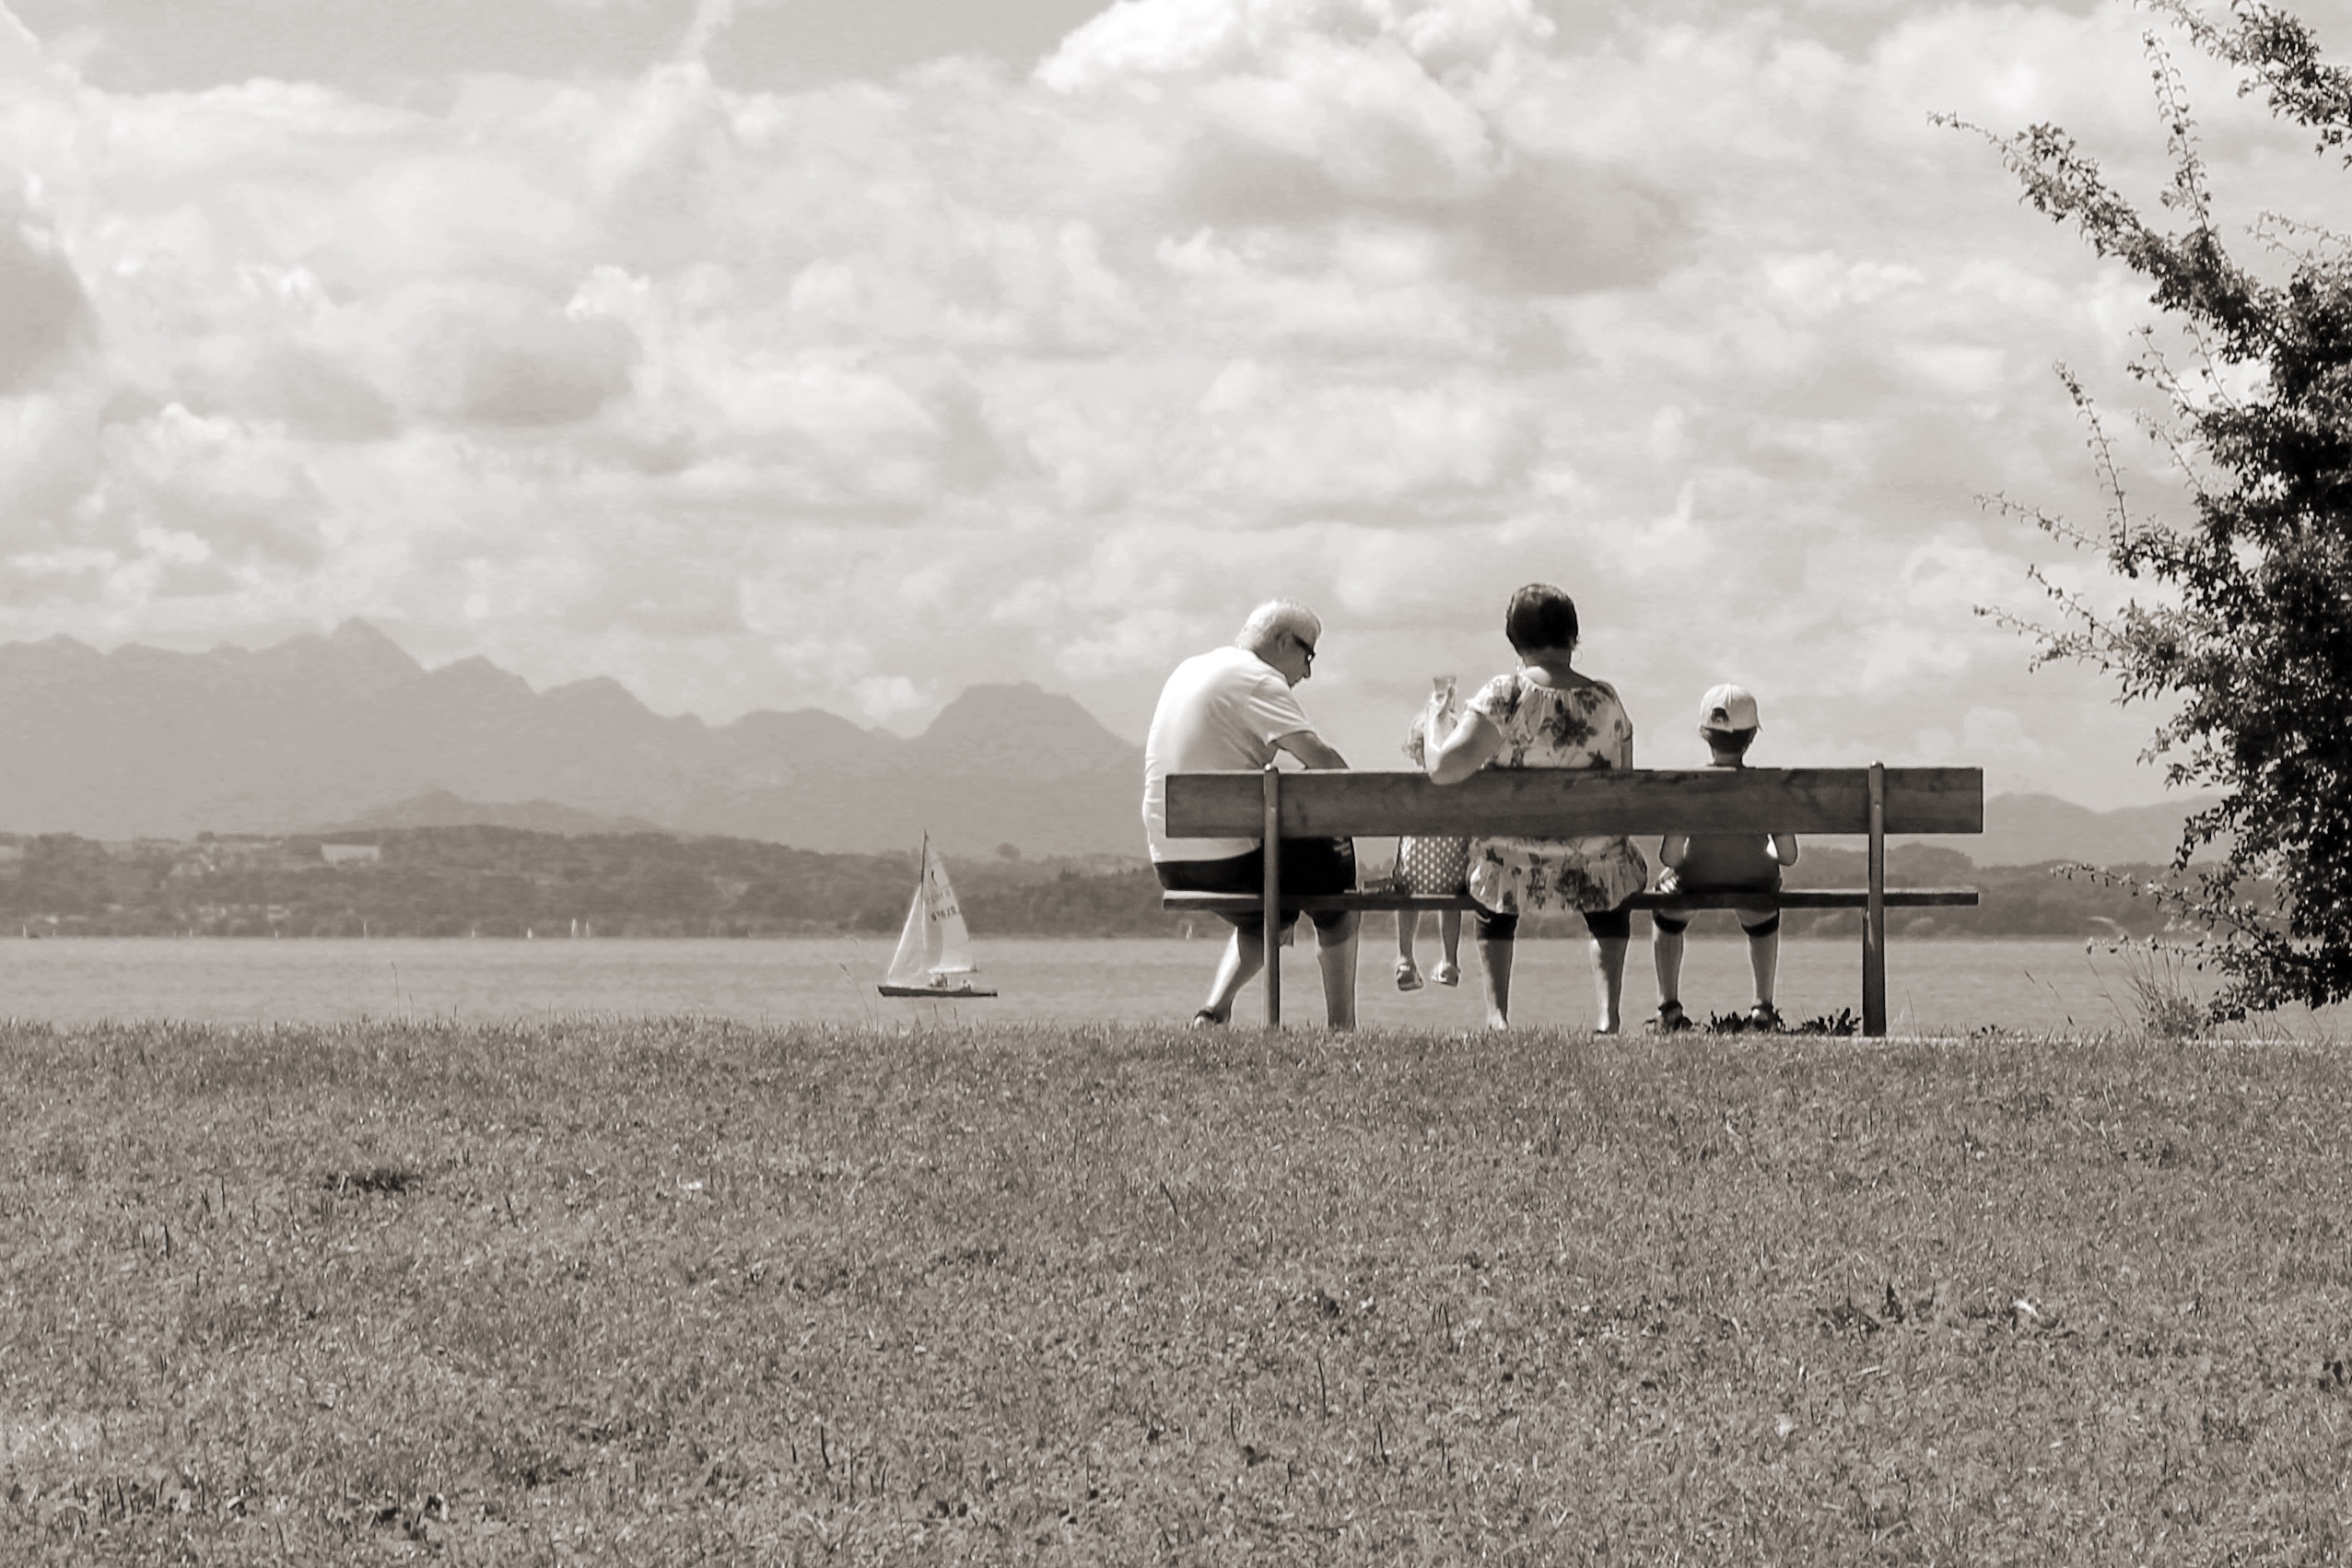
water, nature, horizon, black and white, seat, lake, view, holiday, rest, monochrome, together, leisure, sit, family, children, bank, photograph, togetherness, parents, recovery, rural area, click, monochrome photography